Describe the emotion expressed in this image:  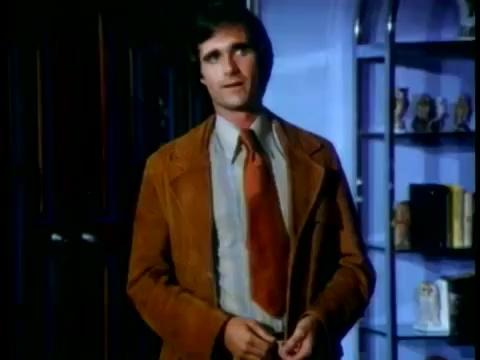
This person displays Suffering, valence and arousal with low intensity.